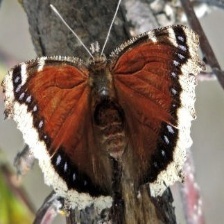
Species: MOURNING CLOAK
Butterfly family (ImageNet category): admiral